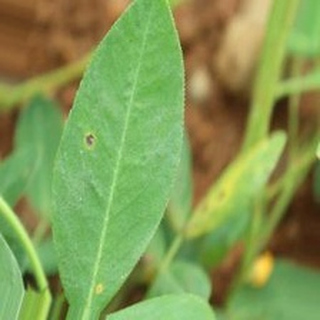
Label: groundnut_early_leaf_spot